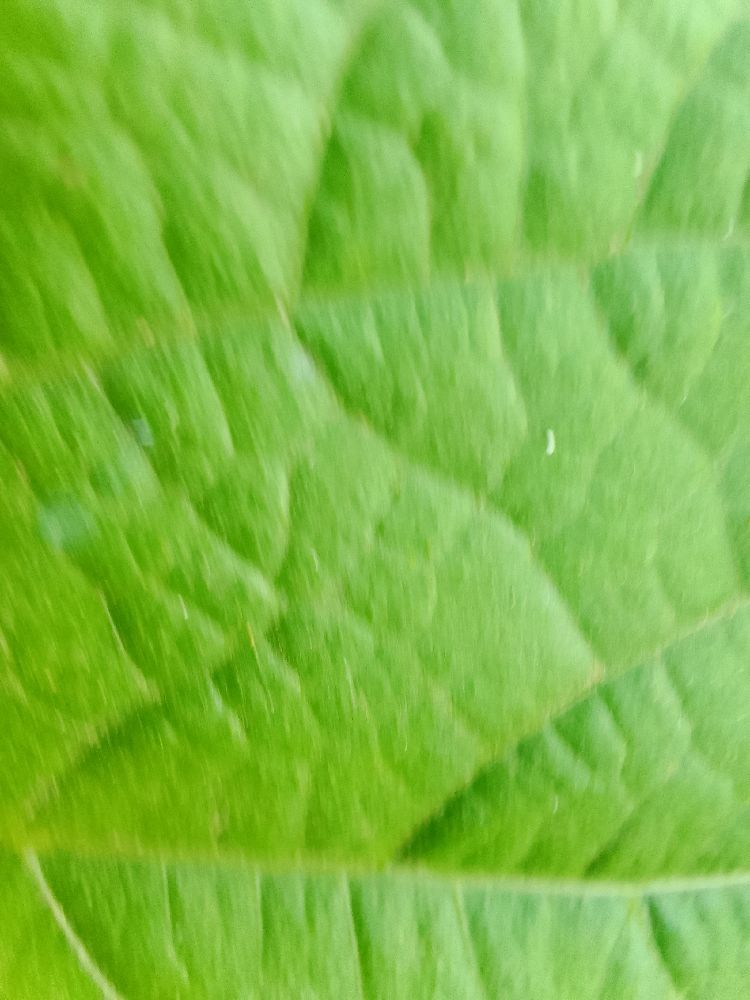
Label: healthy